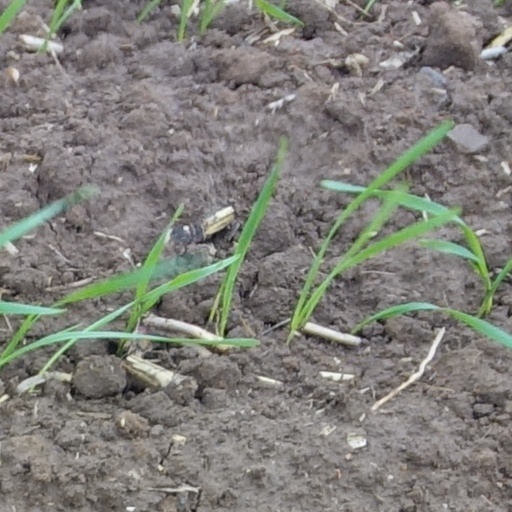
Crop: wheat